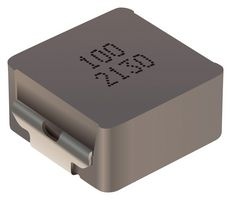
SRP1265WA-150M - Power Inductor (SMD), 15 µH, 9 A, Shielded, 10 A, SRP1265WA Series - BOURNS
DC Resistance Max: 0.0275ohm Inductance: 15µH Inductance Tolerance: ± 20% Inductor Construction: Shielded Power Inductor Case: 13.6mm x 12.6mm x 6.2mm Product Height: 6.2mm Product Length: 13.6mm Product Range: SRP1265WA Series Product Width: 12.6mm RMS Current (Irms): 9A Saturation Current (Isat): 10A
Brand: BOURNS
Category: Electronics > Circuit Boards & Components > Passive Circuit Components > Inductors